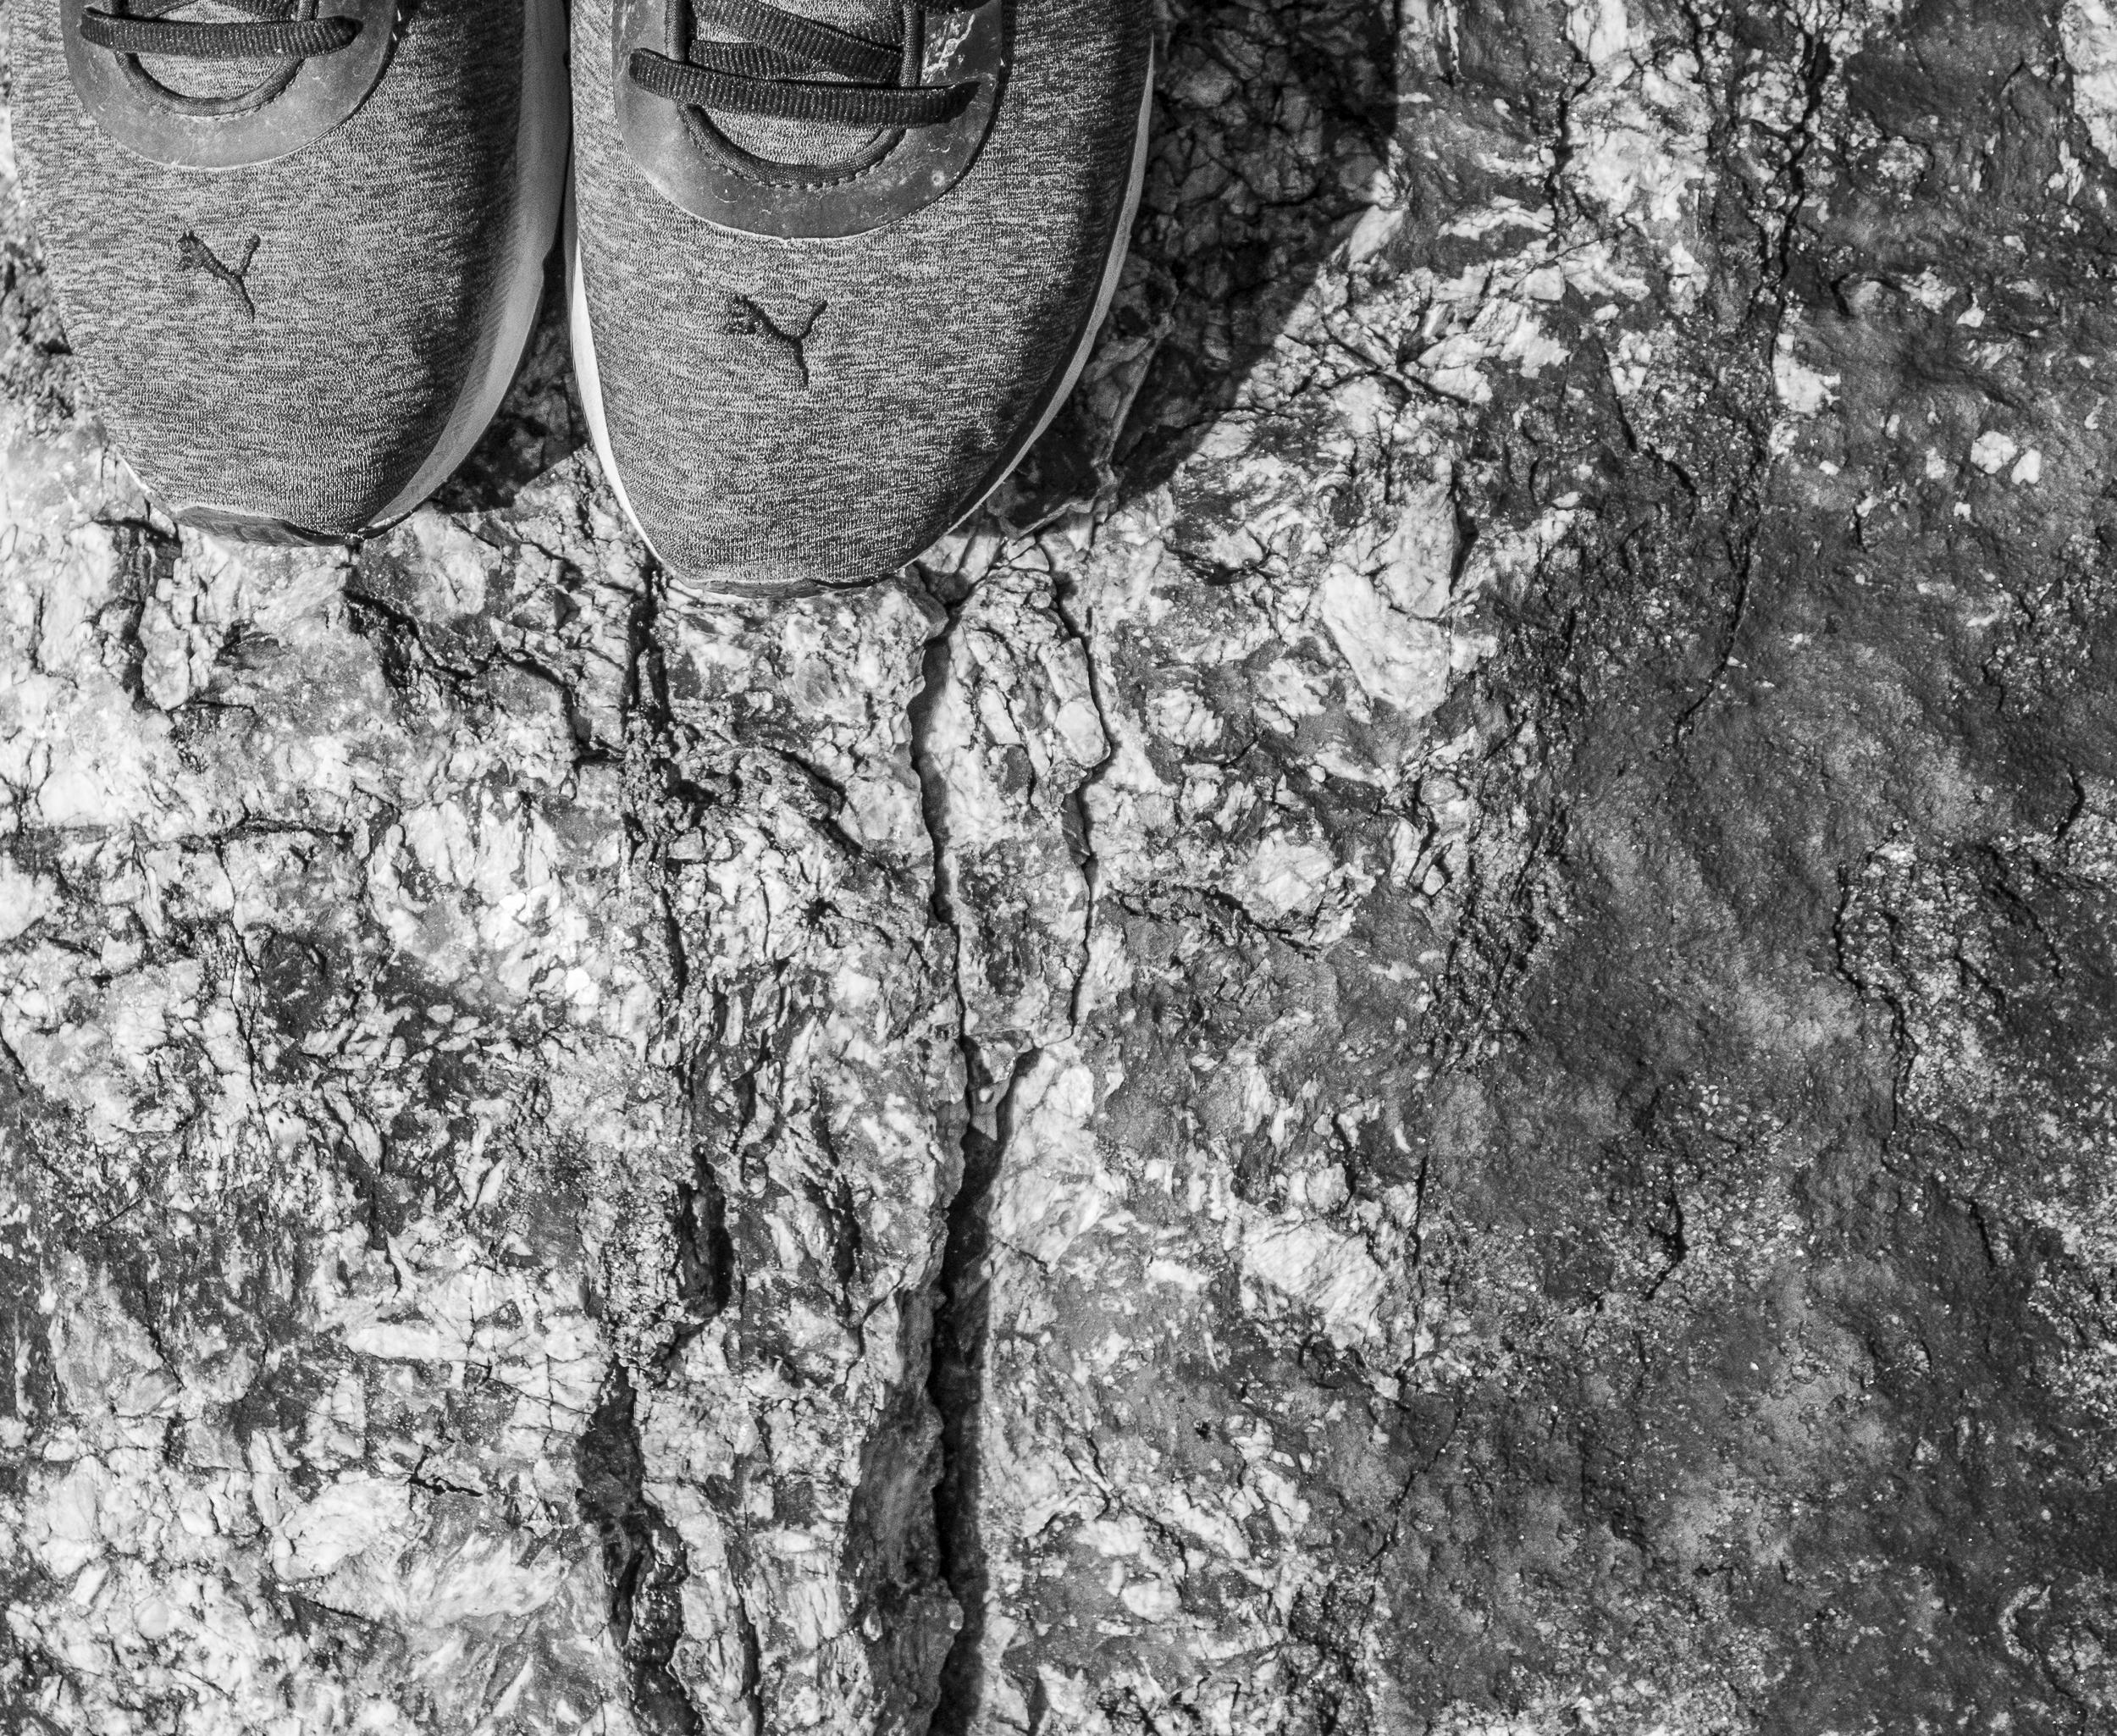
tree, rock, black and white, wood, texture, trunk, europe, soil, nikon, monochrome, bw, sculpture, geology, sketch, drawing, chaussures, pierre, nikkor, d750, nb, baskets, roche, curuyann, biendanssesbaskets, monochrome photography, ancient history